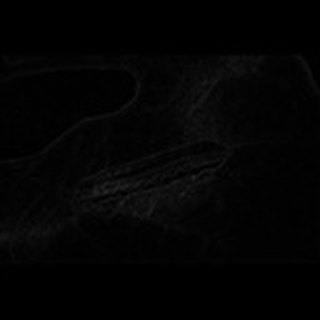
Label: cotton_army_worm